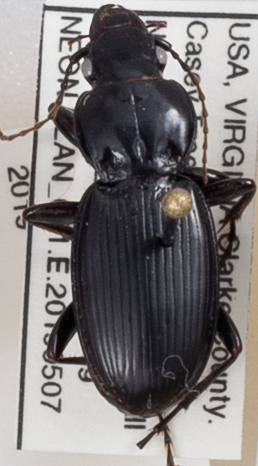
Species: Cyclotrachelus furtivus
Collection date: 2019-05-07
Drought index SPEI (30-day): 2.09
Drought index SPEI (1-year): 2.09
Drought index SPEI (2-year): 2.09